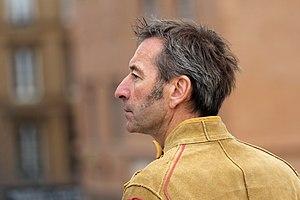
François Delarozière sur le pont Neuf à Toulouse
François Delarozière, né en 1963 à Marseille, est le directeur artistique de la compagnie La Machine, connue notamment pour avoir créé les machines monumentales des Machines de l'île de Nantes. Il est également le créateur de certaines machines de spectacles de la compagnie de théâtre de rue Royal de luxe, dont il a été collaborateur jusqu'en 2005.